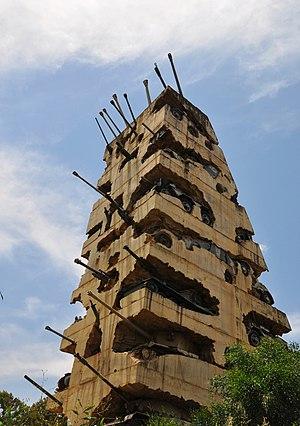
Espoir de Paix est une sculpture monumentale d'Arman érigée devant le ministère de la défense à Yarzé, dans la banlieue de Beyrouth, en août 1995.